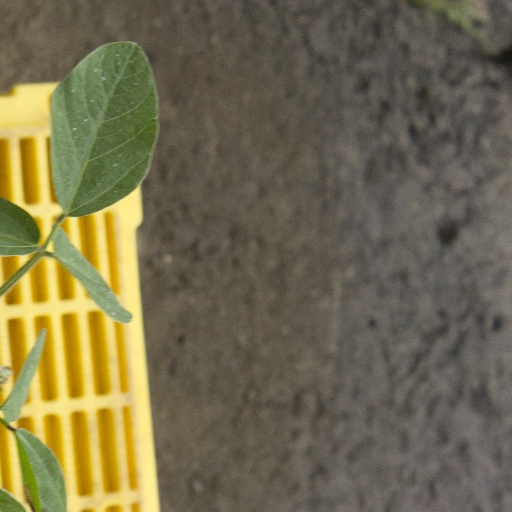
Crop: soybean